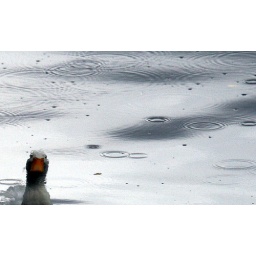
The reflection of this duck was SO clear in the water, I thought this crop was hilarious.